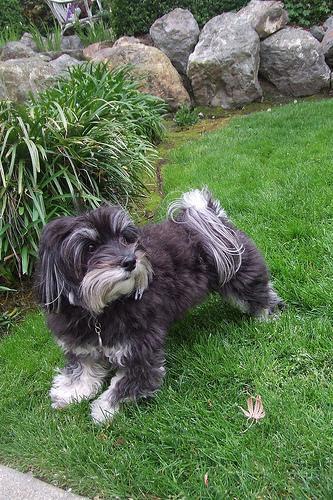
havanese